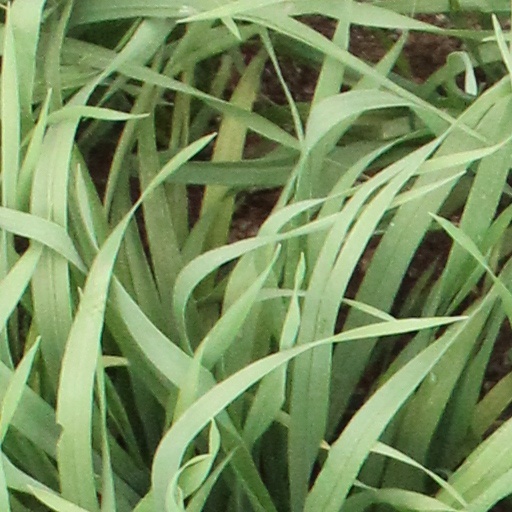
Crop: wheat